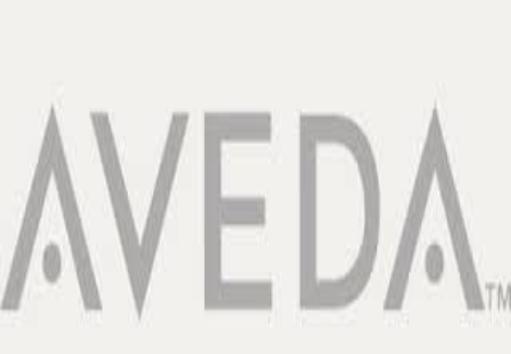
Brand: Aveda
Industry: Necessities